Russ Tamblyn

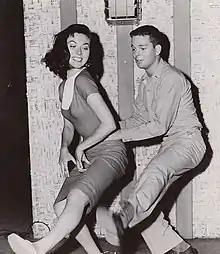
Tamblyn and Gia Scala in "Don't Go Near the Water" (1957)

MGM was impressed by Tamblyn's performance in "Retreat, Hell!" and signed him to a long-term contract. He called this "the second big break" of his career.